Aandhiyan (1952 film)

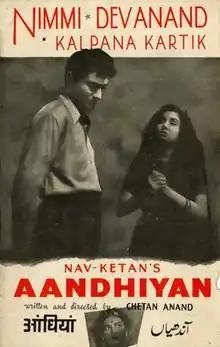
Poster

Aandhiyan is a 1952 Hindi drama, written and directed by Chetan Anand. The story was written by Chetan Anand and Hameed Butt, and was based on an actual event in Amritsar. It stars Dev Anand, Kalpana Kartik, Nimmi in lead roles. The music of the film was composed by the classical musician Ali Akbar Khan, with lyrics by Narendra Sharma.